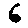
Label: 6